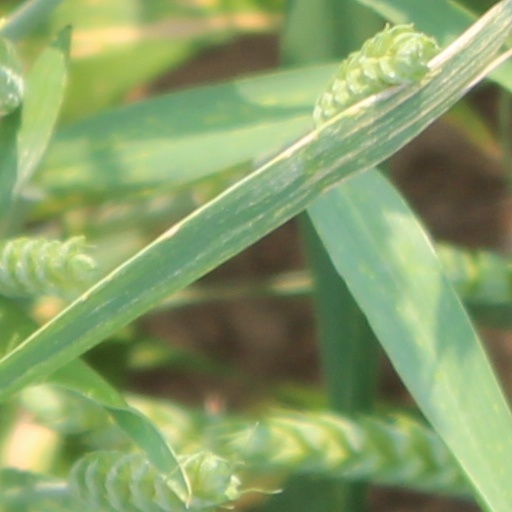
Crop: wheat